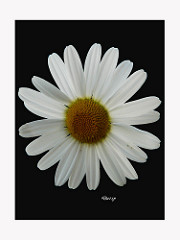
Flower: daisy